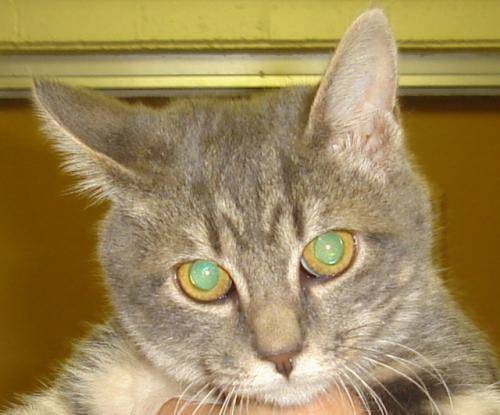
Label: cat